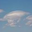
Label: cloud